Third Anglo-Dutch War

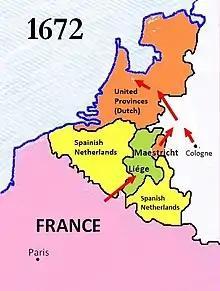
Agreements with Münster and Cologne allowed the French to bypass the Spanish Netherlands.

Terms included an Anglo-French military alliance against the Republic, creation of a Dutch rump state for his nephew William and a British brigade for the French army. The treaty was signed in December 1670, but omitted secret clauses not revealed until 1677; Louis agreed to pay Charles £230,000 per year for the brigade, £1 million for the navy and £200,000 for his public conversion to Catholicism, the timing of which was left up to him. Aware Louis was negotiating with De Witt over dividing the Spanish Netherlands, Charles demanded Walcheren, Cadzand and Sluys, whose possession would give him control of Dutch sea routes.